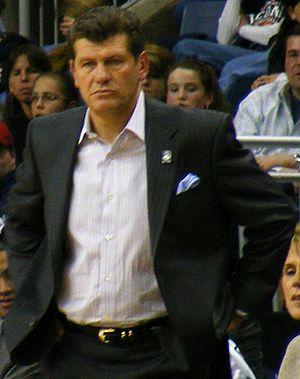
Pat Head Summitt, née Patricia Sue Head, le 14 juin 1952 à Clarksville et morte le 28 juin 2016 à Knoxville, est un entraîneur de basket-ball américaine. Elle est l'entraîneur en chef des Lady Vols du Tennessee pendant trente-huit saisons, de 1974 à 2012. Sous sa direction, l'école remporte huit titres de Championne NCAA, ce qui fait d'elle l'entraîneur du basket-ball universitaire féminin la deuxième la plus titrée, derrière Geno Auriemma des Huskies du Connecticut qui la dépasse en 2014, John Wooden la devançant également dans le basket-ball masculin avec dix titres. Elle est également l'entraîneur de NCAA, hommes ou femmes, à obtenir le plus de victoires universitaires.
Sue Bird, officiellement Suzanne Brigit Bird, est une joueuse de basket-ball de nationalité israélo-américaine, évoluant au poste de meneuse. Son palmarès est riche de deux titres universitaires en National Collegiate Athletic Association, trois titres de championne WNBA, en 2004, 2010 et 2018 et de quatre victoires consécutives dans la compétition de clubs la plus importante en Europe, l'Euroligue, de 2007 à 2010. Avec la sélection américaine, elle est, en même temps que ses coéquipières Diana Taurasi et Tamika Catchings quadruple championne olympique, en 2004, 2008, 2012 et 2016. Elle est également la seule joueuse à avoir remporté quatre fois le titre mondial, en 2002, 2010, 2014 et 2018.